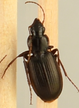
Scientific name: Calathus advena
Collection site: Niwot Ridge Mountain Research Station Site (NIWO), plot NIWO_007